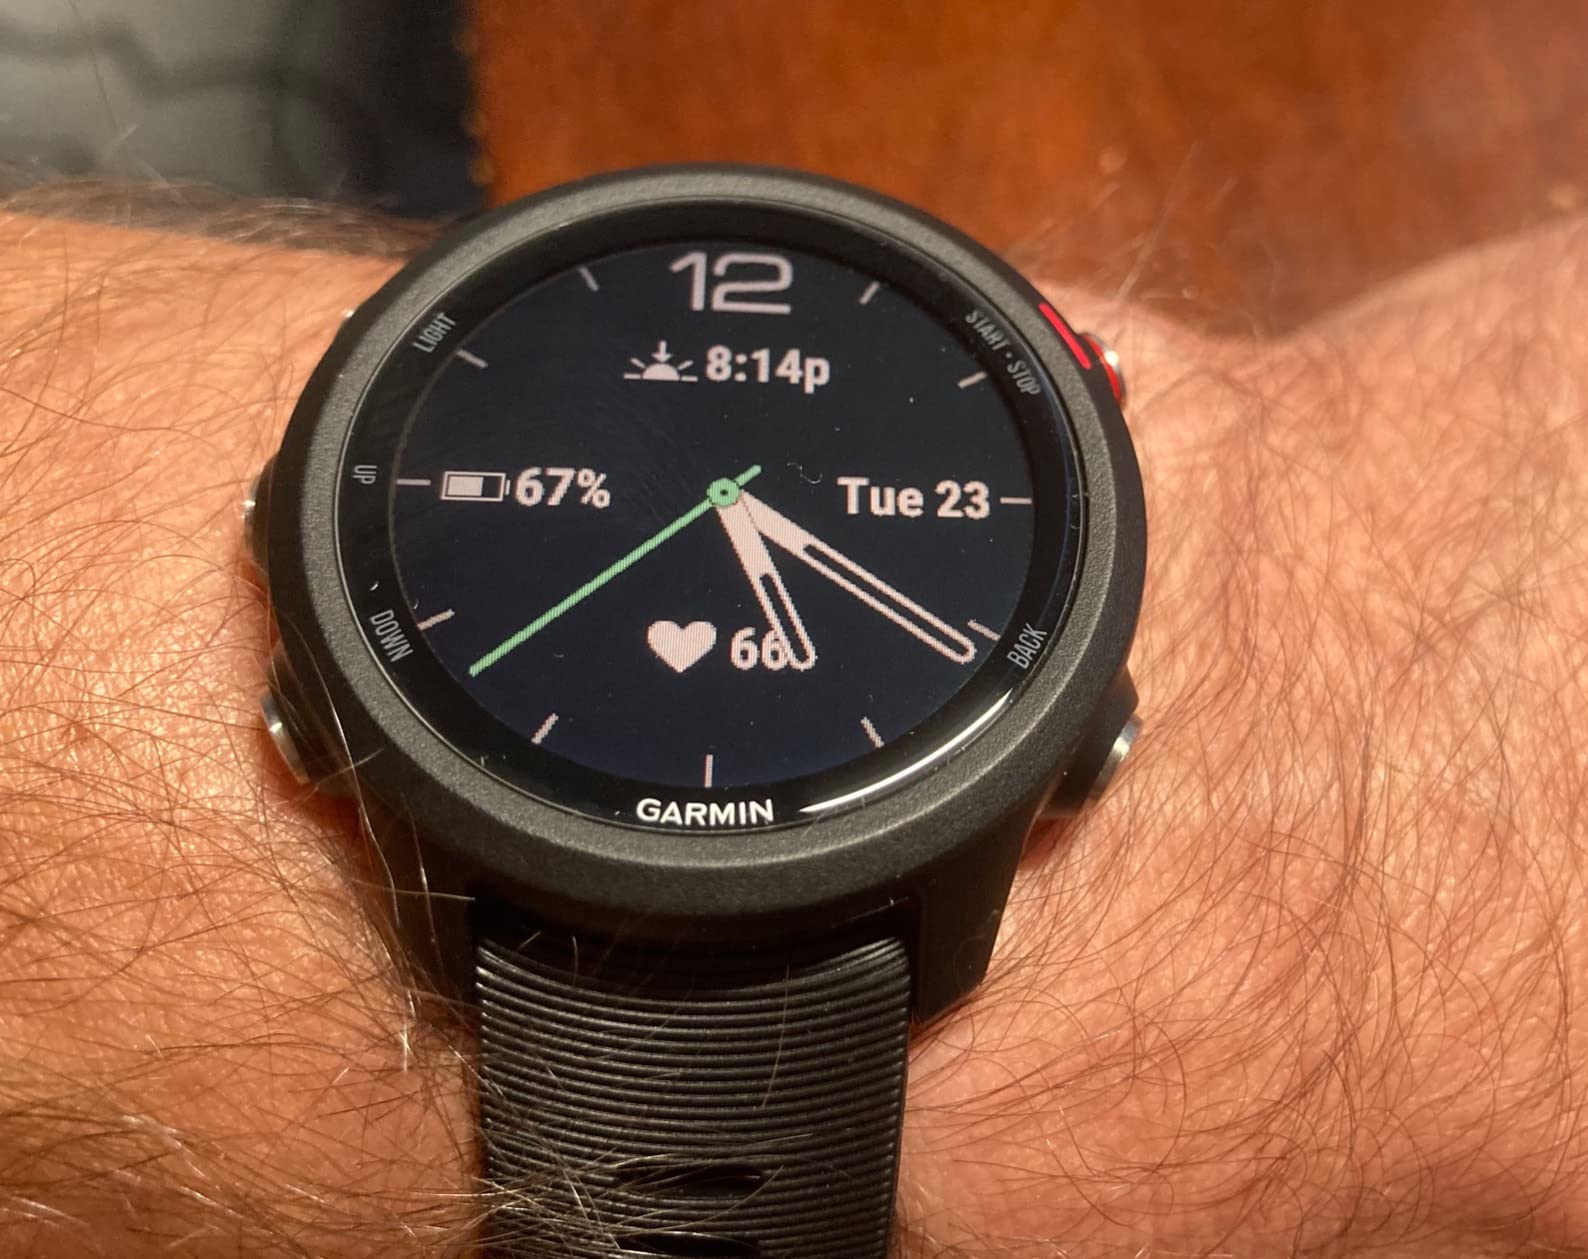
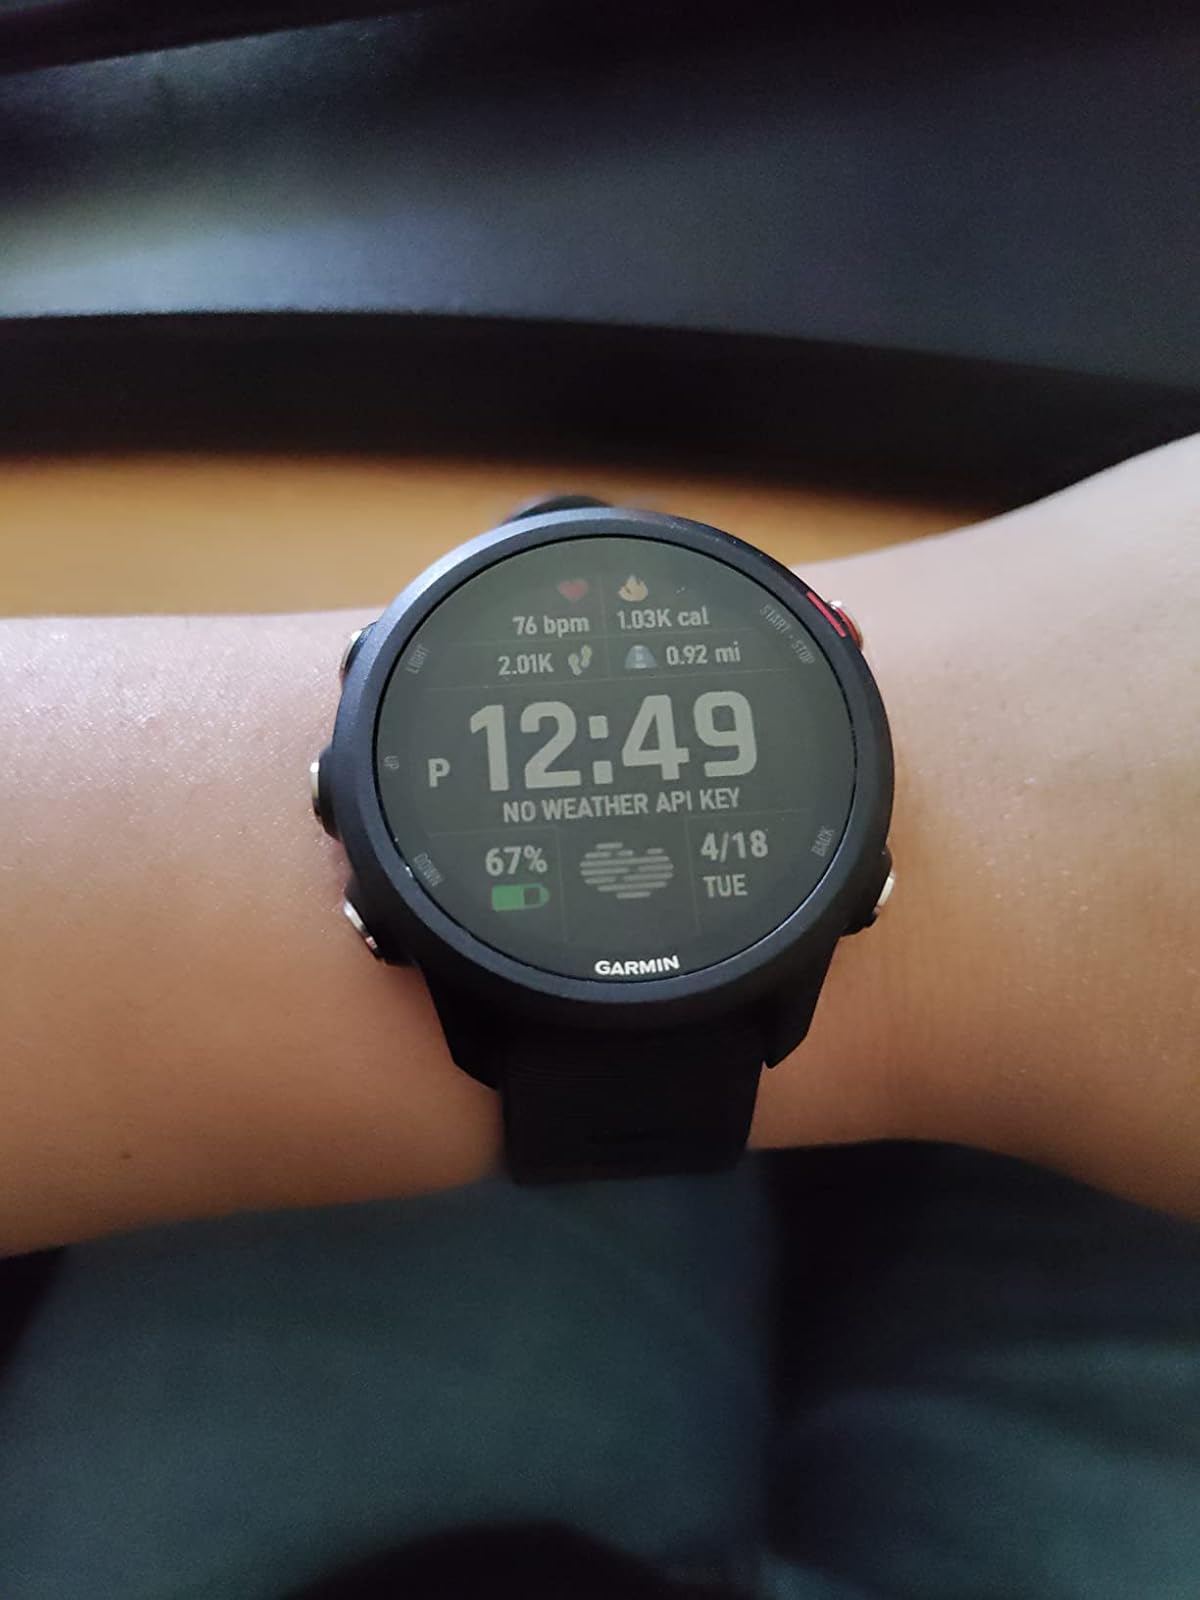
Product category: smartwatch
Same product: yes